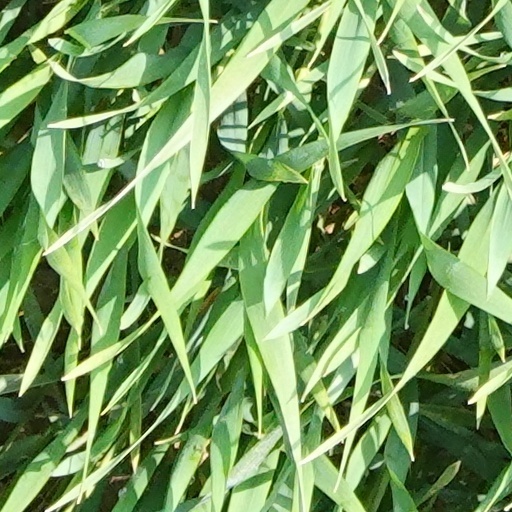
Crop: wheat